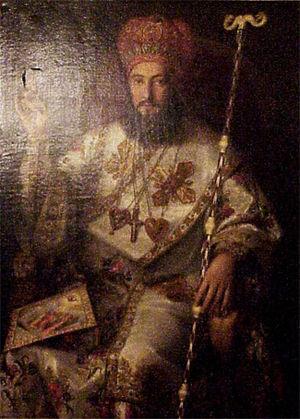
Maxime III Mazloum, fut patriarche de l’Église grecque-catholique melkite de 1833 à 1855.